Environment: real
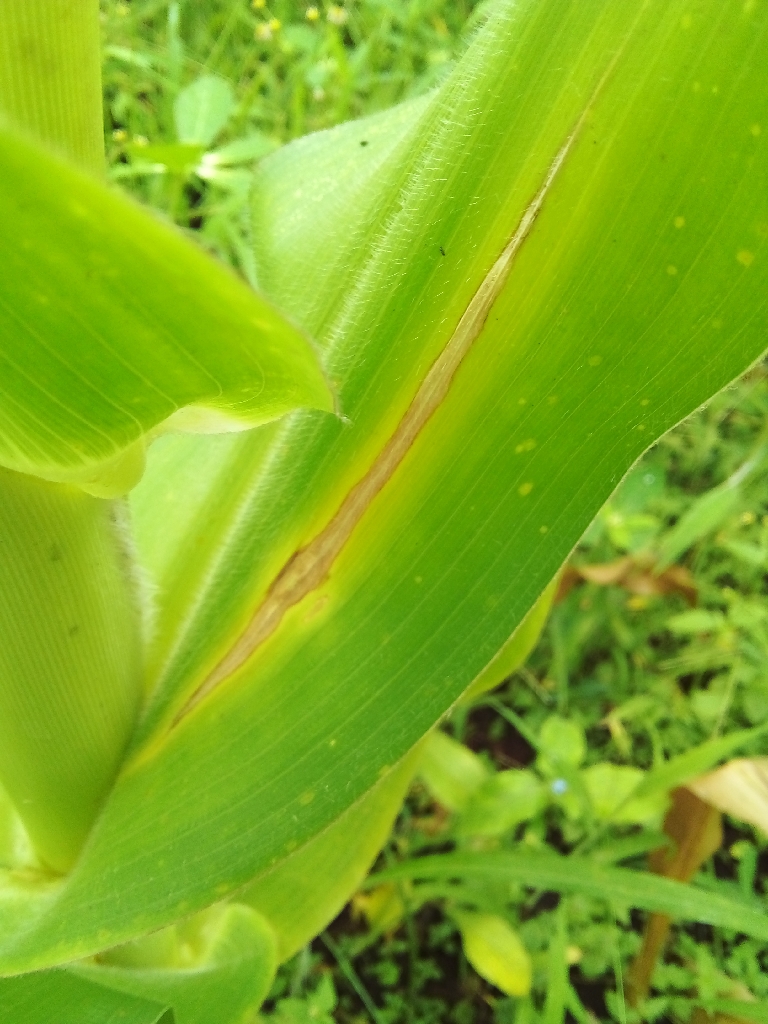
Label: northern_corn_leaf_blight